Sir Bourchier Wrey, 4th Baronet

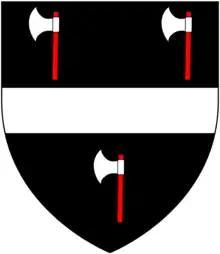
Arms of Wrey of Trebeigh, Cornwall and Tawstock, Devon: "Sable, a fesse between three pole-axes argent helved gules"

Sir Bourchier Wrey, 4th Baronet (1653–1696) of Tawstock Court in North Devon, was a Member of Parliament and a noted duellist. He commanded a regiment of horse after the Restoration of the Monarchy in 1660, serving under James Scott, 1st Duke of Monmouth.